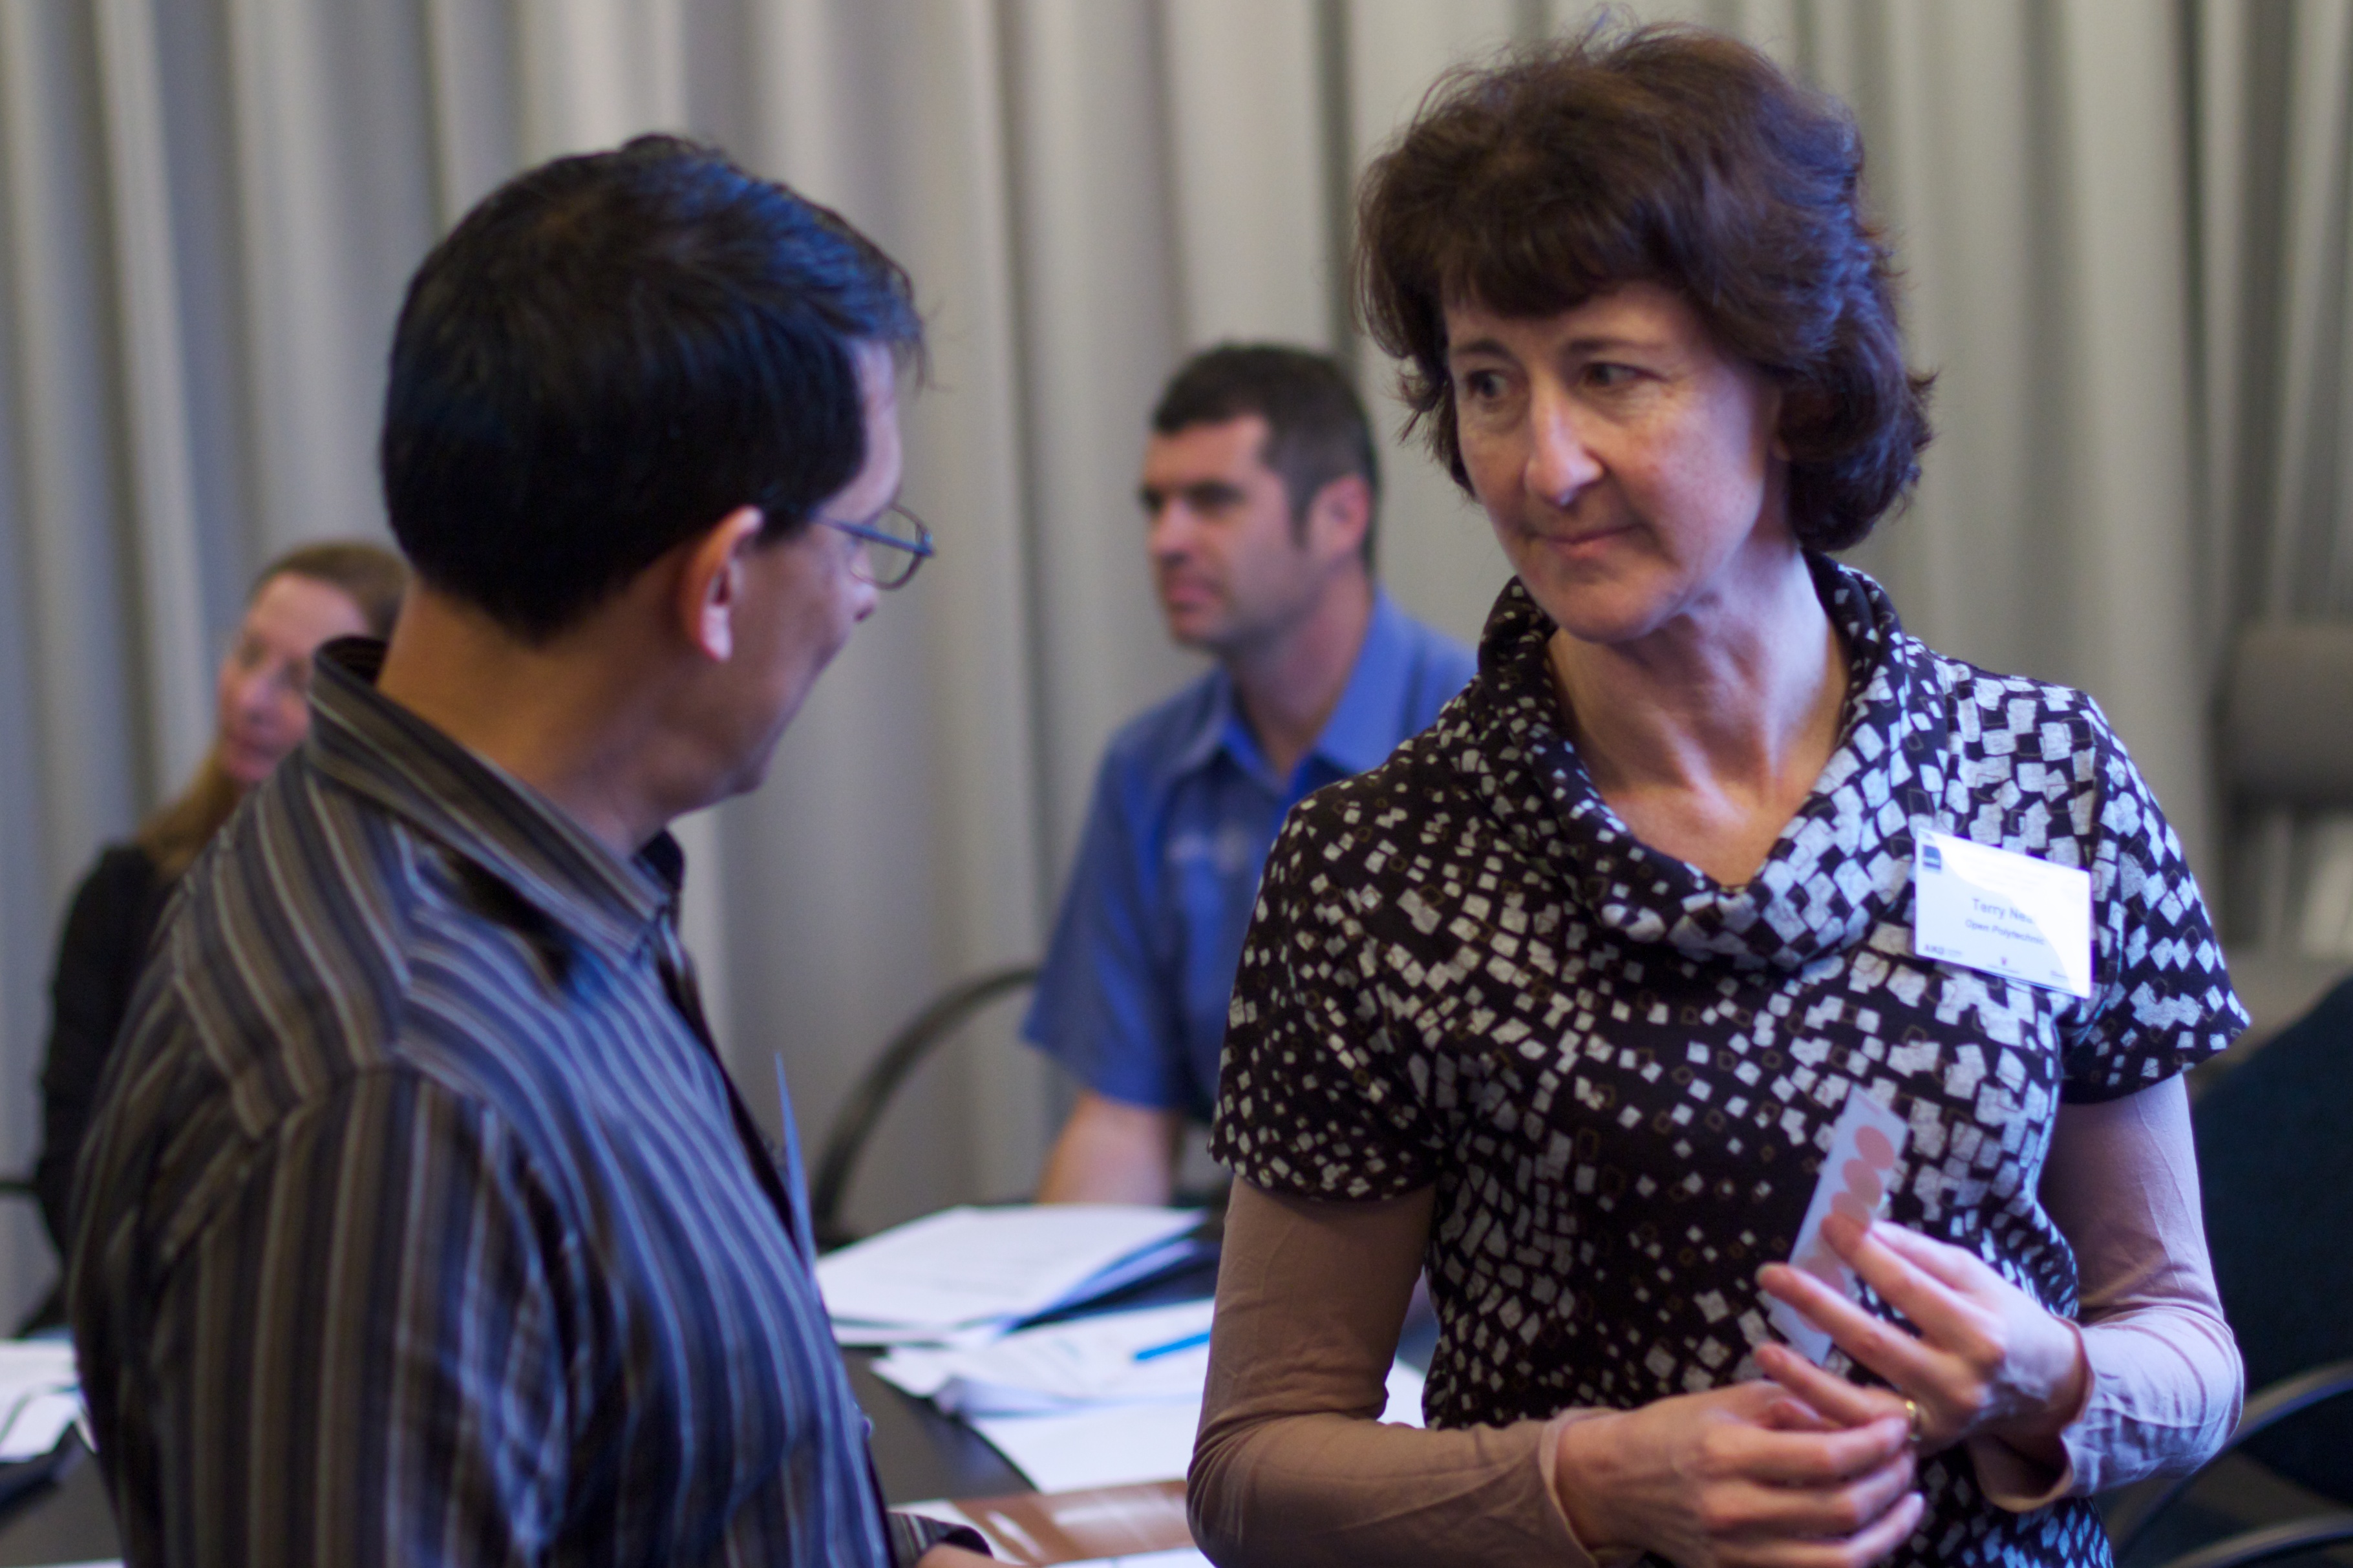
youth, conversation, wellington, nmc, hz10anz